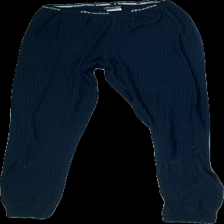
View: front
Type: Tights
Category: Men
Brand: Not in the list
Brand text on label: NEWLINE
Colors: Blue
Material: 100%polyester
Cut: Regular
Size: S
Season: Winter
Stains: Major
Smell: Major
Price range: <50
Recommended usage: Export